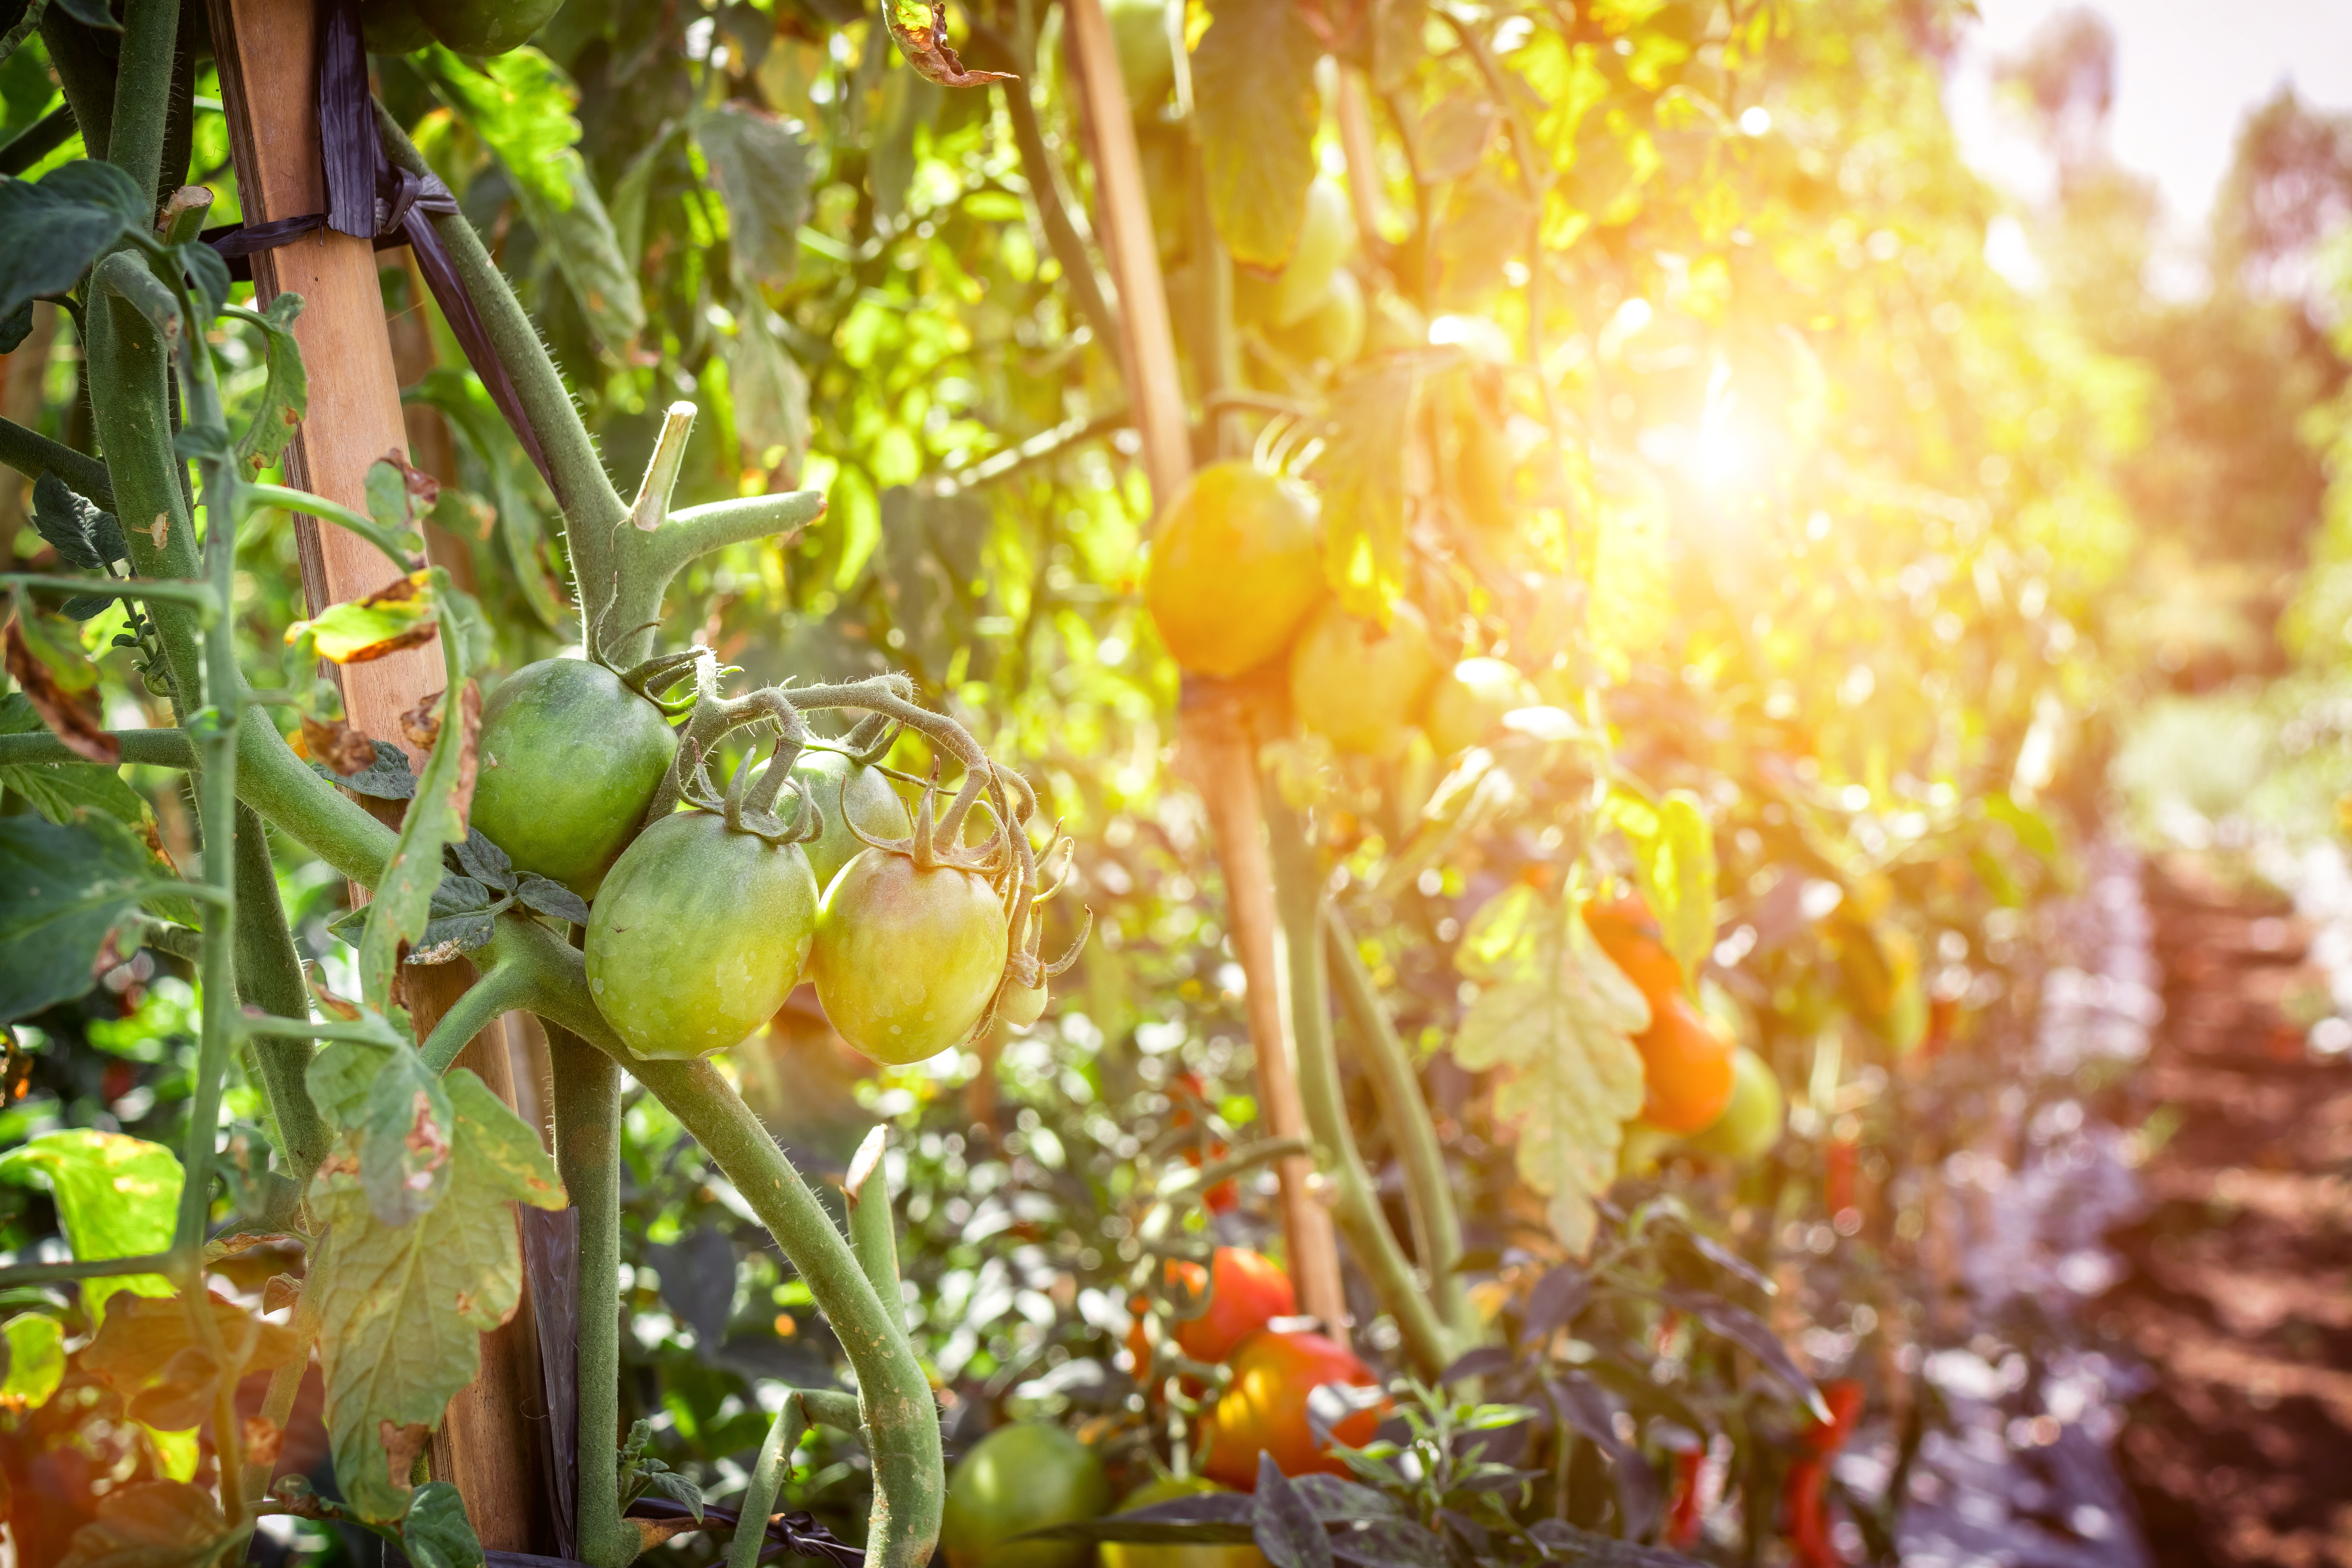
fruit, local food, plant, produce, tree